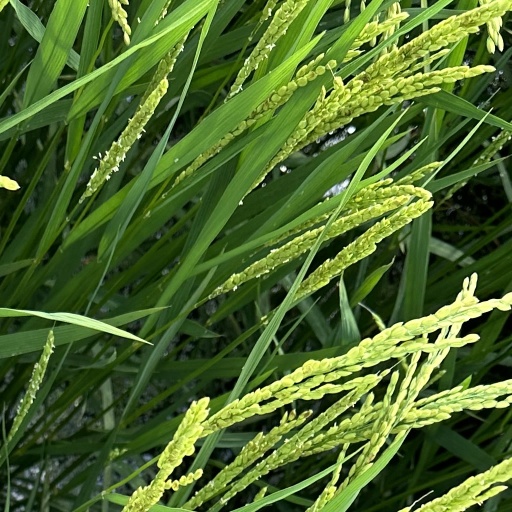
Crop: rice